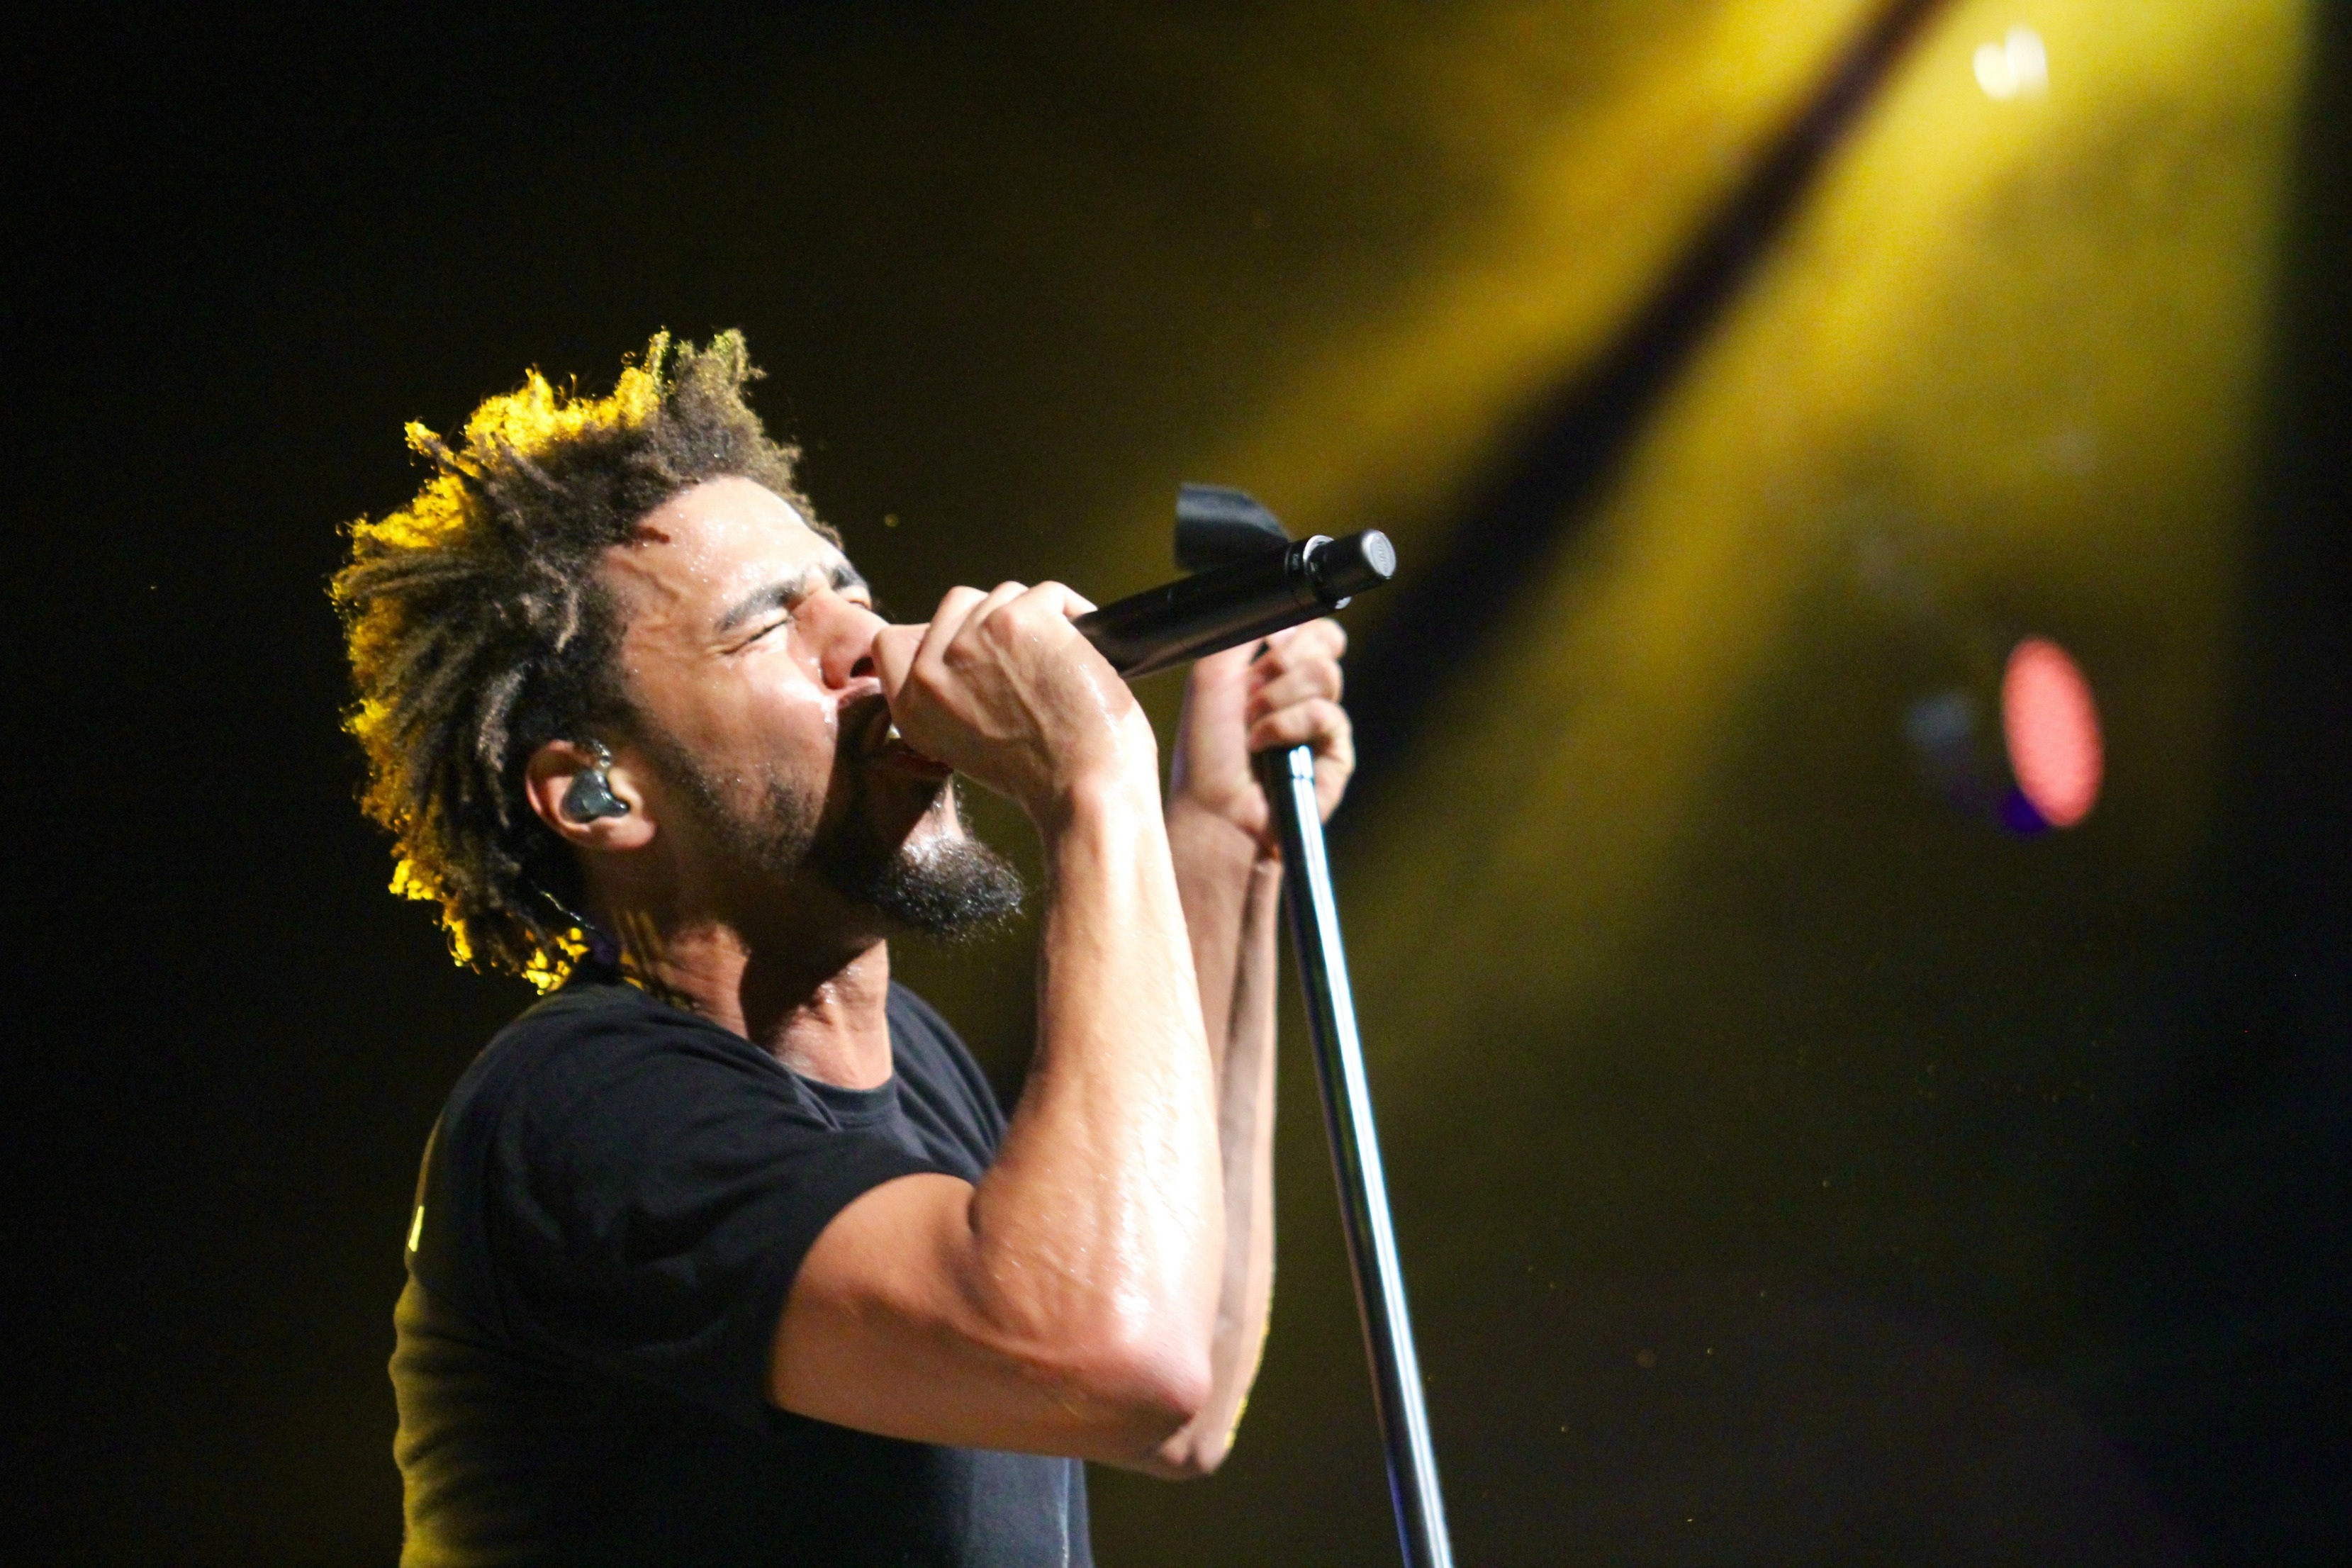
man, music, concert, singer, microphone, rapper, performer, musician, sing, performance art, festival, stage, recording, audio, musical, performance, singing, sound, rap, guitarist, song, florida, entertainment, voice, performing arts, hip hop, tampa, vocal, singer songwriter, rock concert, j cole